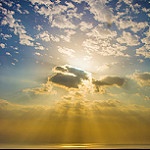
Label: sea